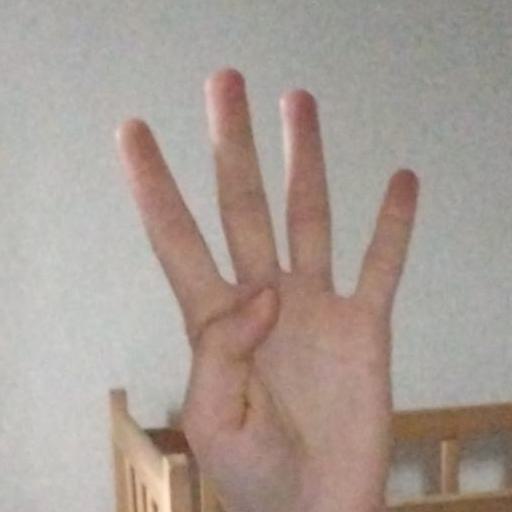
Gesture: four